Sky position (RA, Dec in degrees): 178.492, 26.827
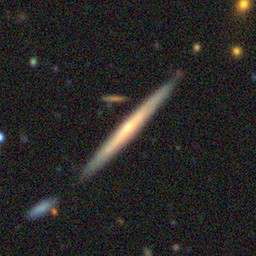
Galaxy morphology: Edge-on Galaxies without Bulge